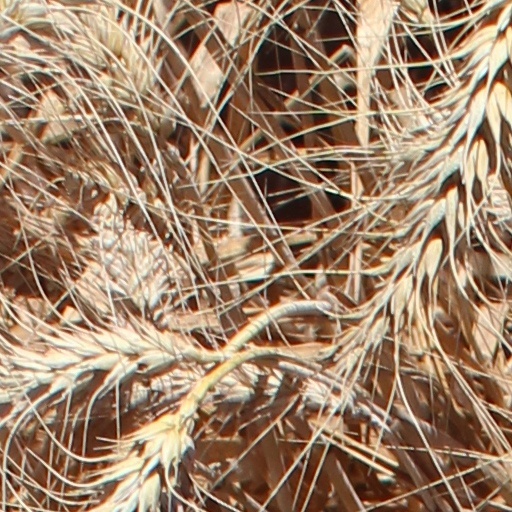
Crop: wheat